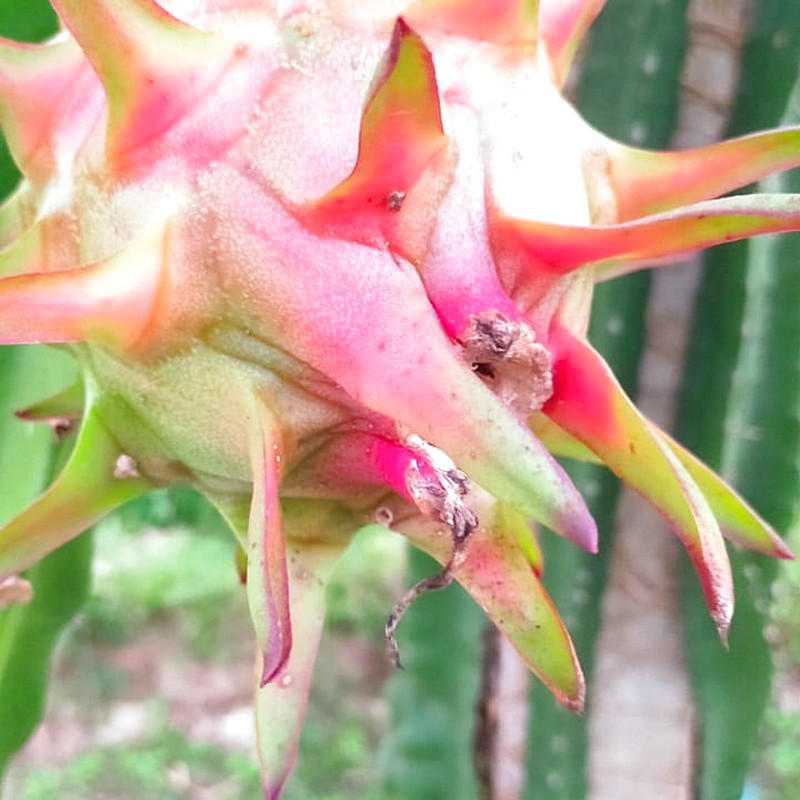
Label: Fresh Dragon Fruit